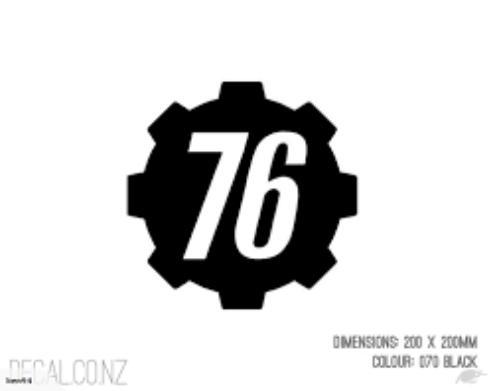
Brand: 76
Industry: Clothes